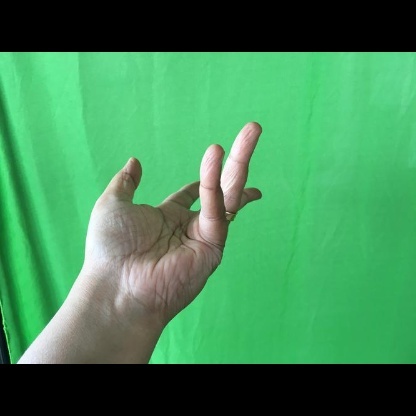
Mudra: Alapadmam